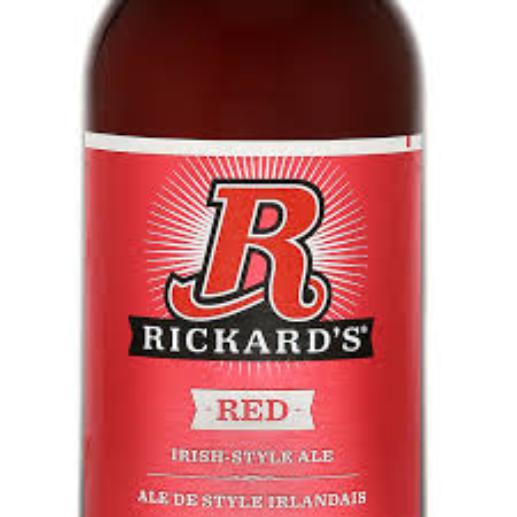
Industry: Food